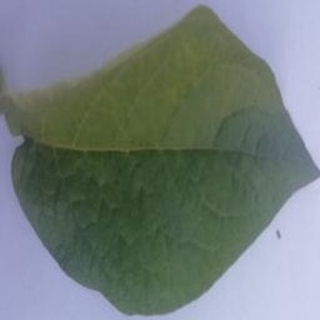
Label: healthy_potato